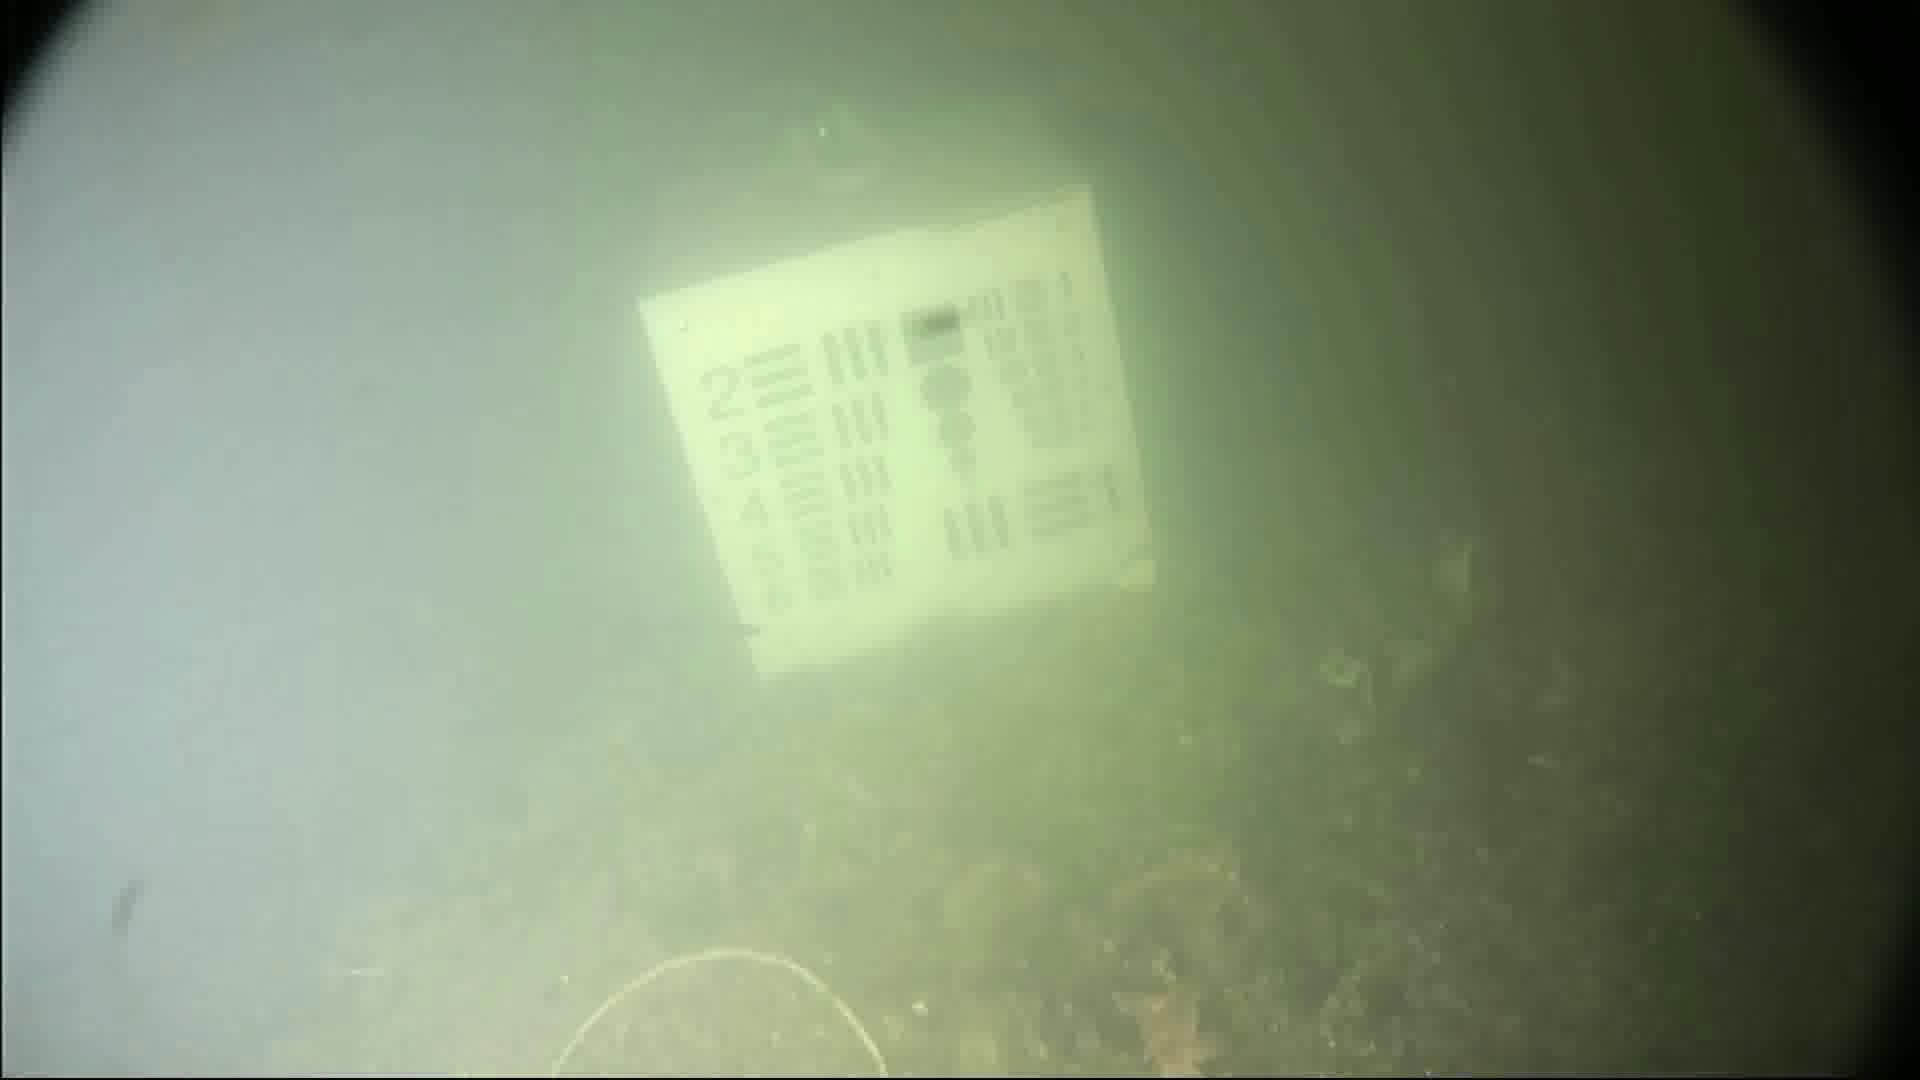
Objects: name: starfish